Question: What sport is being shown?
Tambaya: Wana irin wasa ake nunawa?
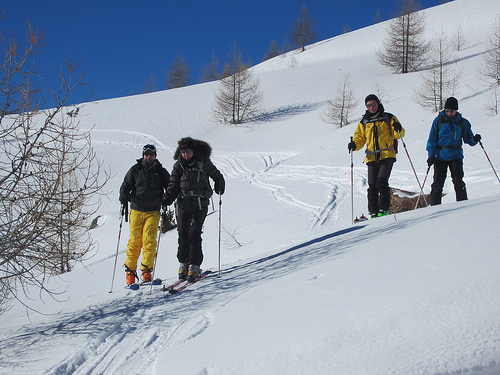
Answer: Skiing.
Amsa: Gudun ƙanƙara.